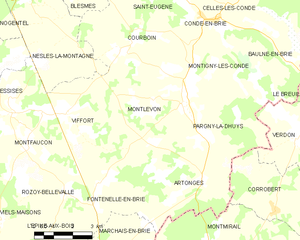
Carte des communes françaises: Montlevon